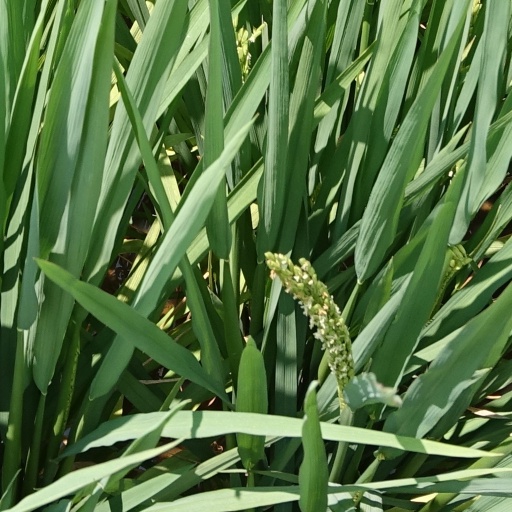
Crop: rice